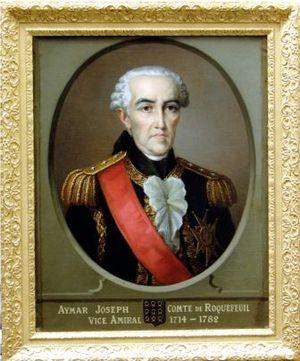
Aymar-Joseph de Roquefeuil et du Bousquet, comte de Roquefeuil, né le 19 mars 1714 à Brest et mort le 1ᵉʳ juillet 1782, à Bourbonne-les-Bains, est un officier de marine français du XVIIIᵉ siècle. Il sert dans la marine royale pendant les règnes de Louis XV et Louis XVI et termine sa carrière militaire avec le grade de vice-amiral du Levant.
La famille de Roquefeuil-Blanquefort est une famille subsistante de la noblesse française, d'extraction chevaleresque, originaire de Guyenne et du Rouergue. Cette famille prouve sa filiation à partir de 1393. Au début du XVᵉ siècle elle substitua à son nom de Blanquefort celui de Roquefeuil, à la suite du mariage le 13 novembre 1383 de Jean de Blanquefort, seigneur de Blanquefort et de Pujols, avec Catherine de Roquefeuil, héritière de la deuxième famille de Roquefeuil. Elle forma ainsi dans le Rouergue la troisième famille de Roquefeuil.
L’Académie de marine désigne deux institutions différentes, dont la seconde est héritière de la première. Une Académie de marine est créée par Louis XV à Brest en 1752. Devenue Académie royale de marine, elle se réunit à Brest jusqu’à sa suppression en 1793. Une nouvelle Académie de marine, perpétuant la mission de l'Académie royale ayant existé à Brest au XVIIᵉ siècle, est fondée à Paris en 1921 sous la forme d'une association, puis d'un établissement public d'État.